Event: Nepal Earthquake
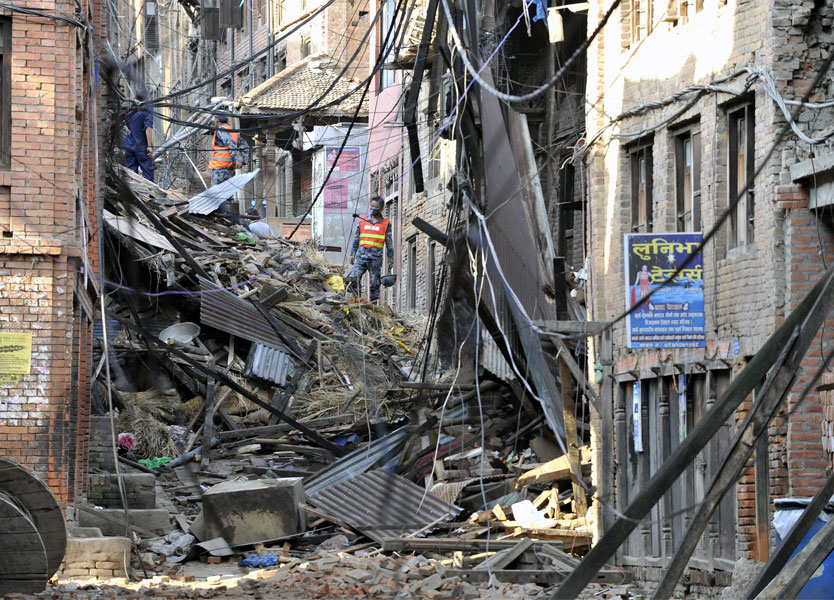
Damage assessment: damage